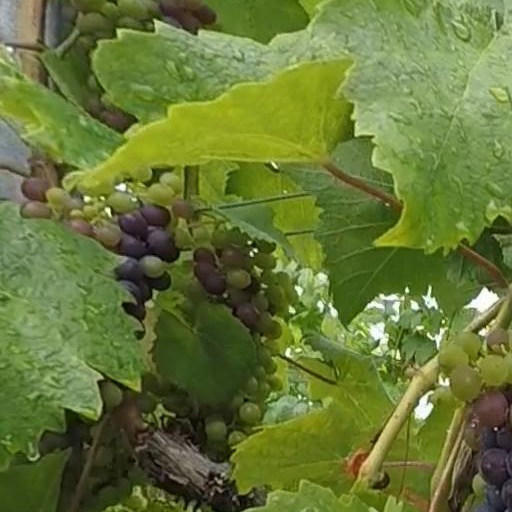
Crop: grape